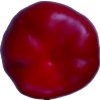
Label: red_pepper